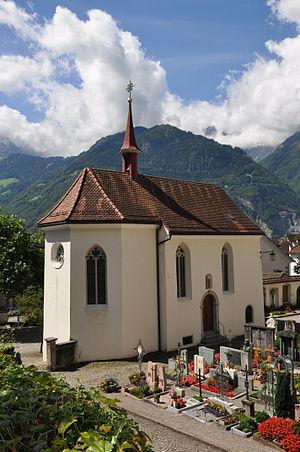
Chapelle St.Anna